Bobby Jones (golfer)

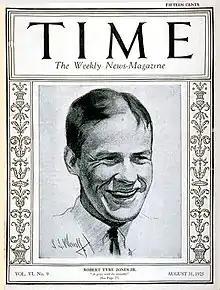
Time, August 31, 1925

Jones authored several books on golf including "Down the Fairway" with Oscar Bane "O.B." Keeler (1927), "The Rights and Wrongs of Golf" (1933), "Golf Is My Game" (1959), "Bobby Jones on Golf" (1966), and "Bobby Jones on the Basic Golf Swing" (1968) with illustrator Anthony Ravielli. The 300-copy limited edition of "Down the Fairway" is considered one of the rarest and most sought-after golf books by collectors. To keep this book readily available to golfers, Herbert Warren Wind included a reproduction of "Down the Fairway" in his Classics of Golf Library.